Gaza Strip

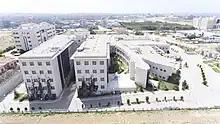
The Turkish-Palestinian Friendship Hospital and the IUG Faculty of Medicine buildings

From 1920 to 1948, the Gaza Strip hosted sections of the Palestine Railways, connecting the region with Egypt.